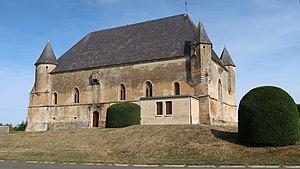
Saint-Juvin, église
L'église Saint-Juvin est une église fortifiée du XVIIᵉ siècle située à Saint-Juvin, en France. L'absence de clochers et la forme relativement massive contribuent à donner à cet édifice une allure de bâtisse militaire. Bâti en une dizaine d'années, il est d'un style très homogène.